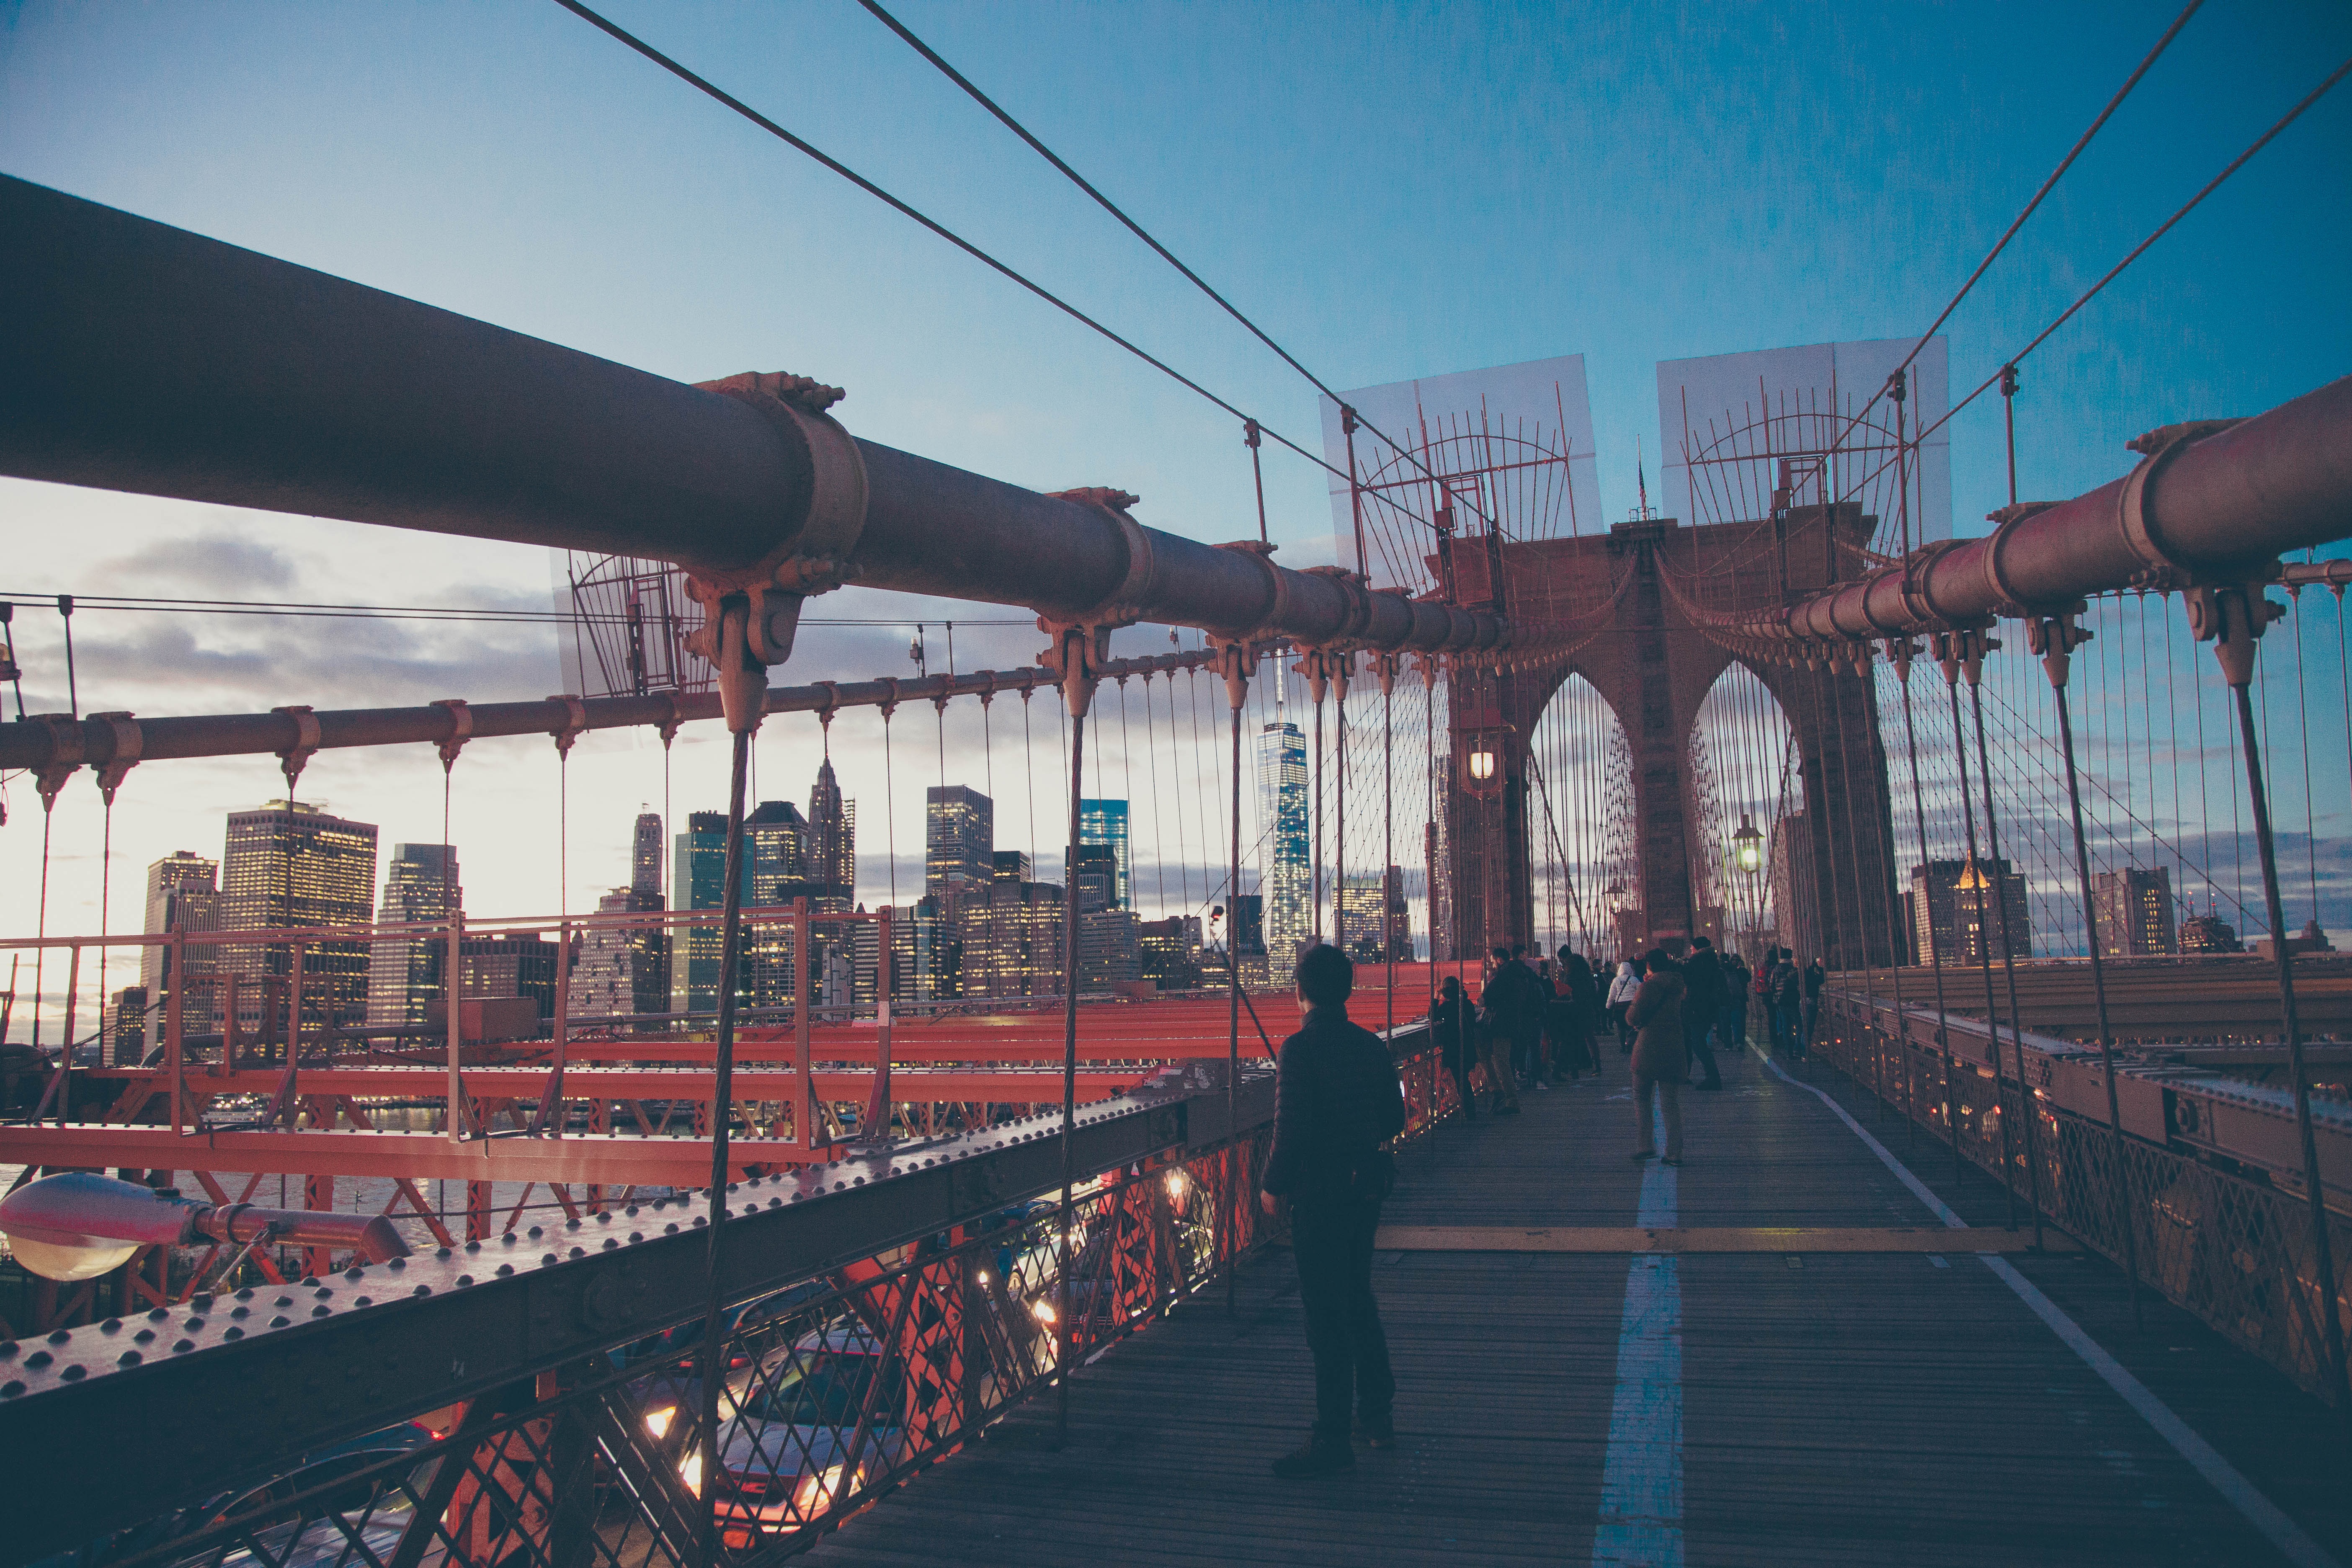
architecture, structure, bridge, skyline, old, city, urban, overpass, cityscape, steel, transport, evening, construction, pillar, vehicle, metal, landmark, suspension, industry, port, historic, stadium, waterway, public transport, engineering, pedestrians, cables, massice